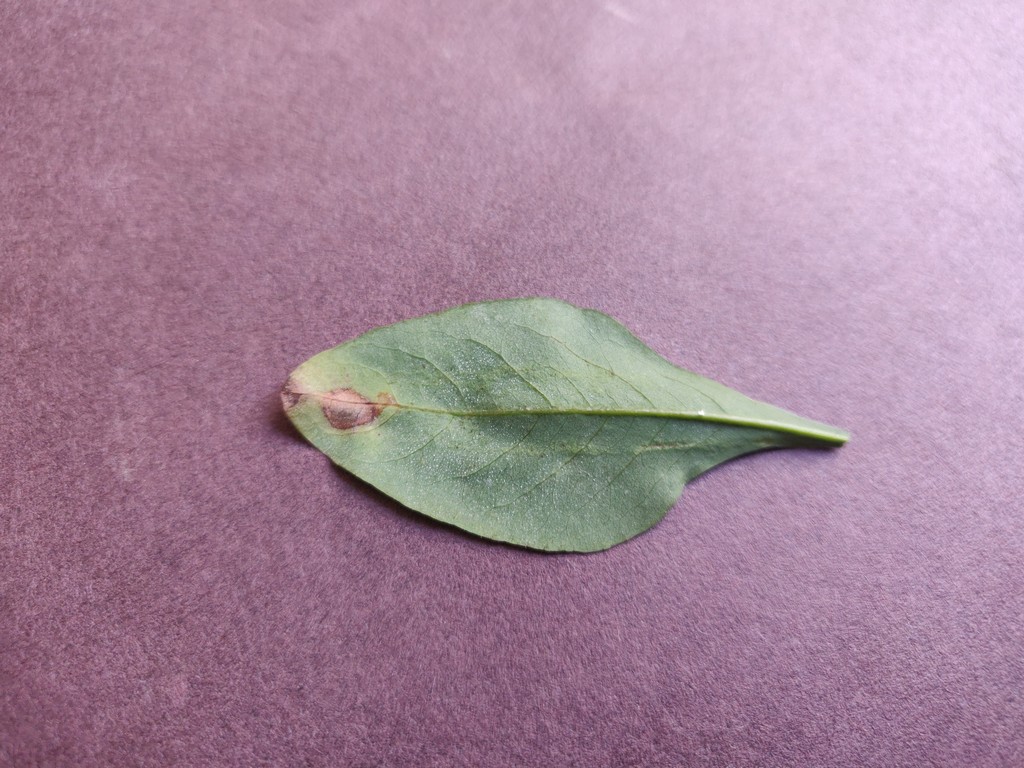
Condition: Unhealthy
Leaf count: single
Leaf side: back